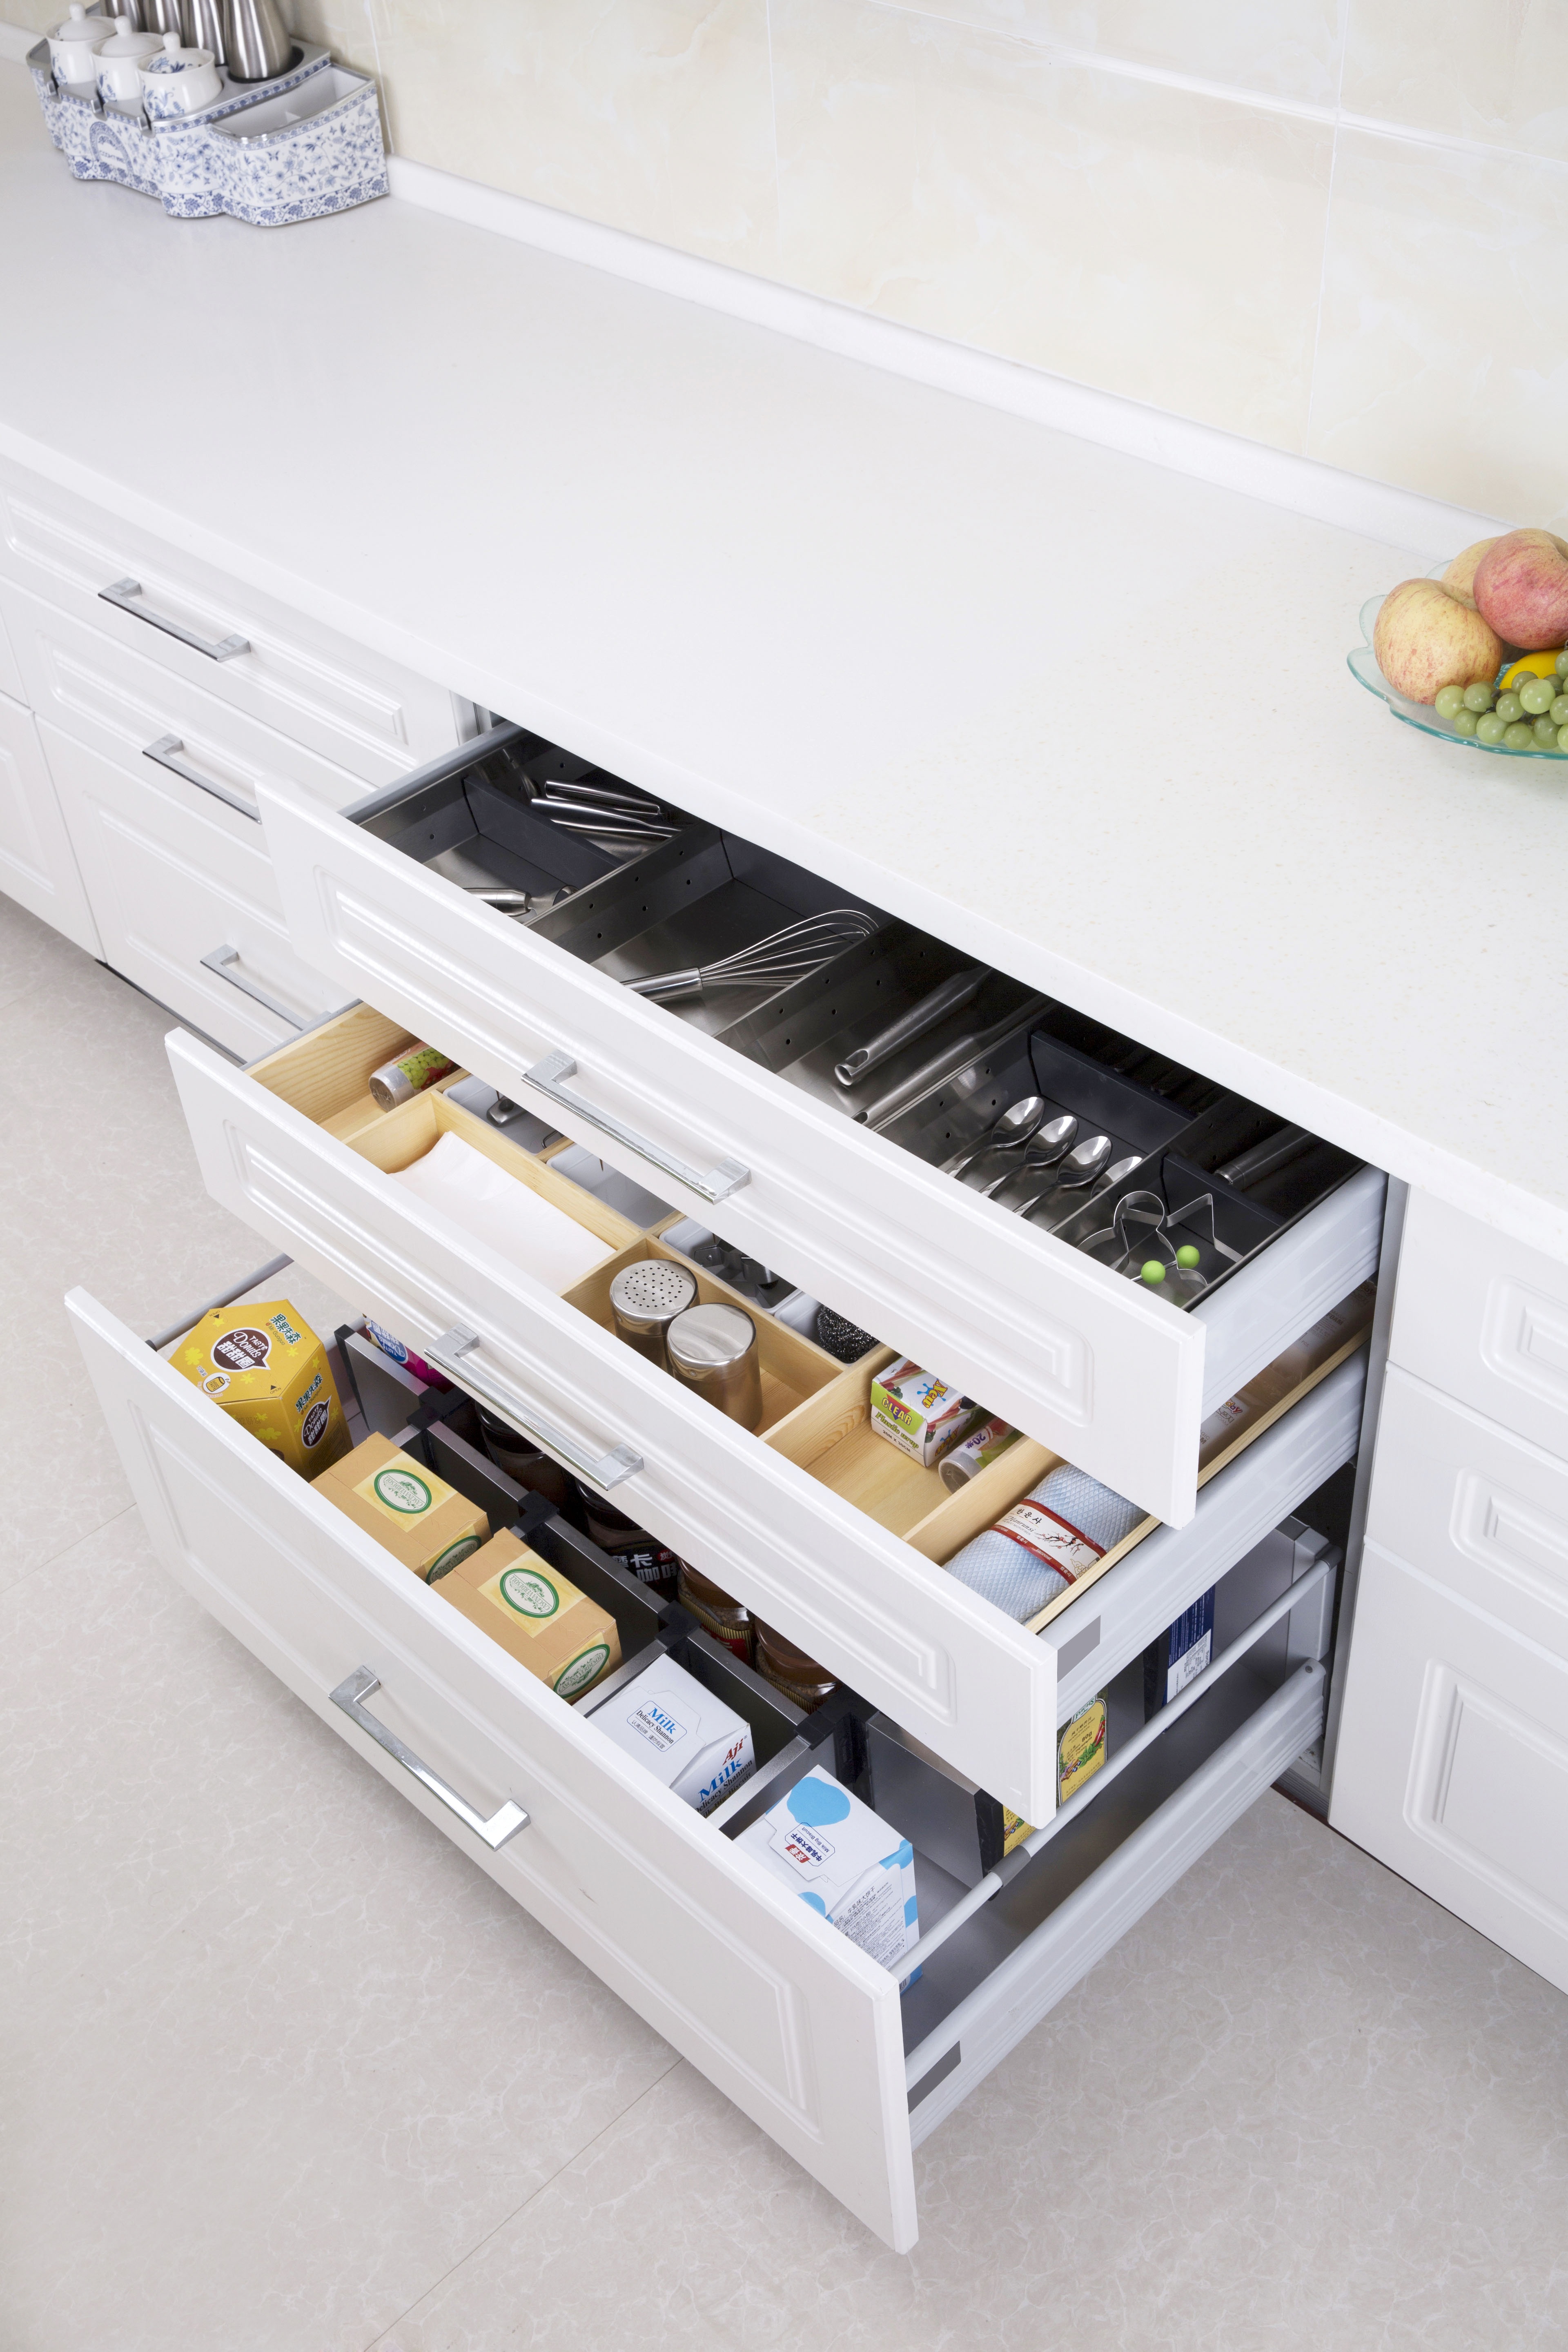
table, shelf, furniture, room, interior design, drawer, product, bed, shelving, chest of drawers, kitchen supplies, kitchen storage expert, too cool